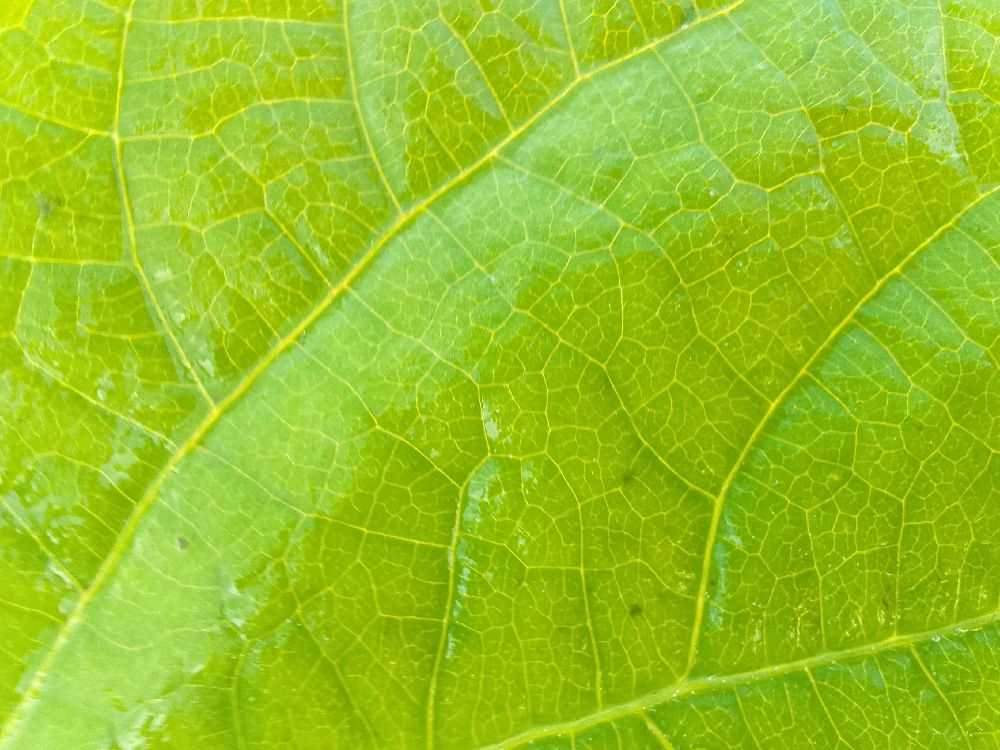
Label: healthy